Bright Star (musical)

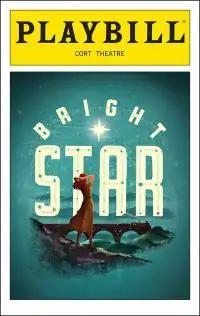
Playbill cover of the original Broadway production

Bright Star is a musical written and composed by Steve Martin and Edie Brickell. It is set in the Blue Ridge Mountains of North Carolina in 1945–46 with flashbacks to 1923. The musical is inspired by their Grammy-winning collaboration on the 2013 bluegrass album "Love Has Come for You" and, in turn, the folk tale of the Iron Mountain Baby.